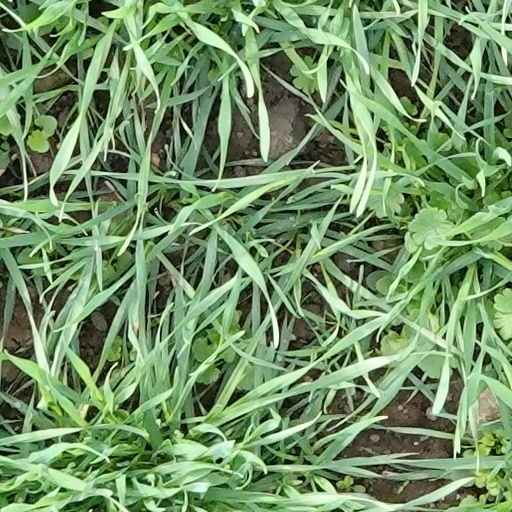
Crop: wheat